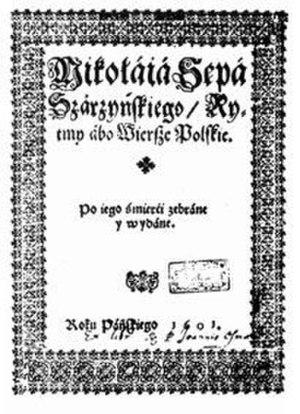
Mikołaj Sęp Szarzyński est un poète polonais de la renaissance tardive qui a exercé une grande influence sur toute une génération d'écrivains. Il a écrit en polonais et en latin.